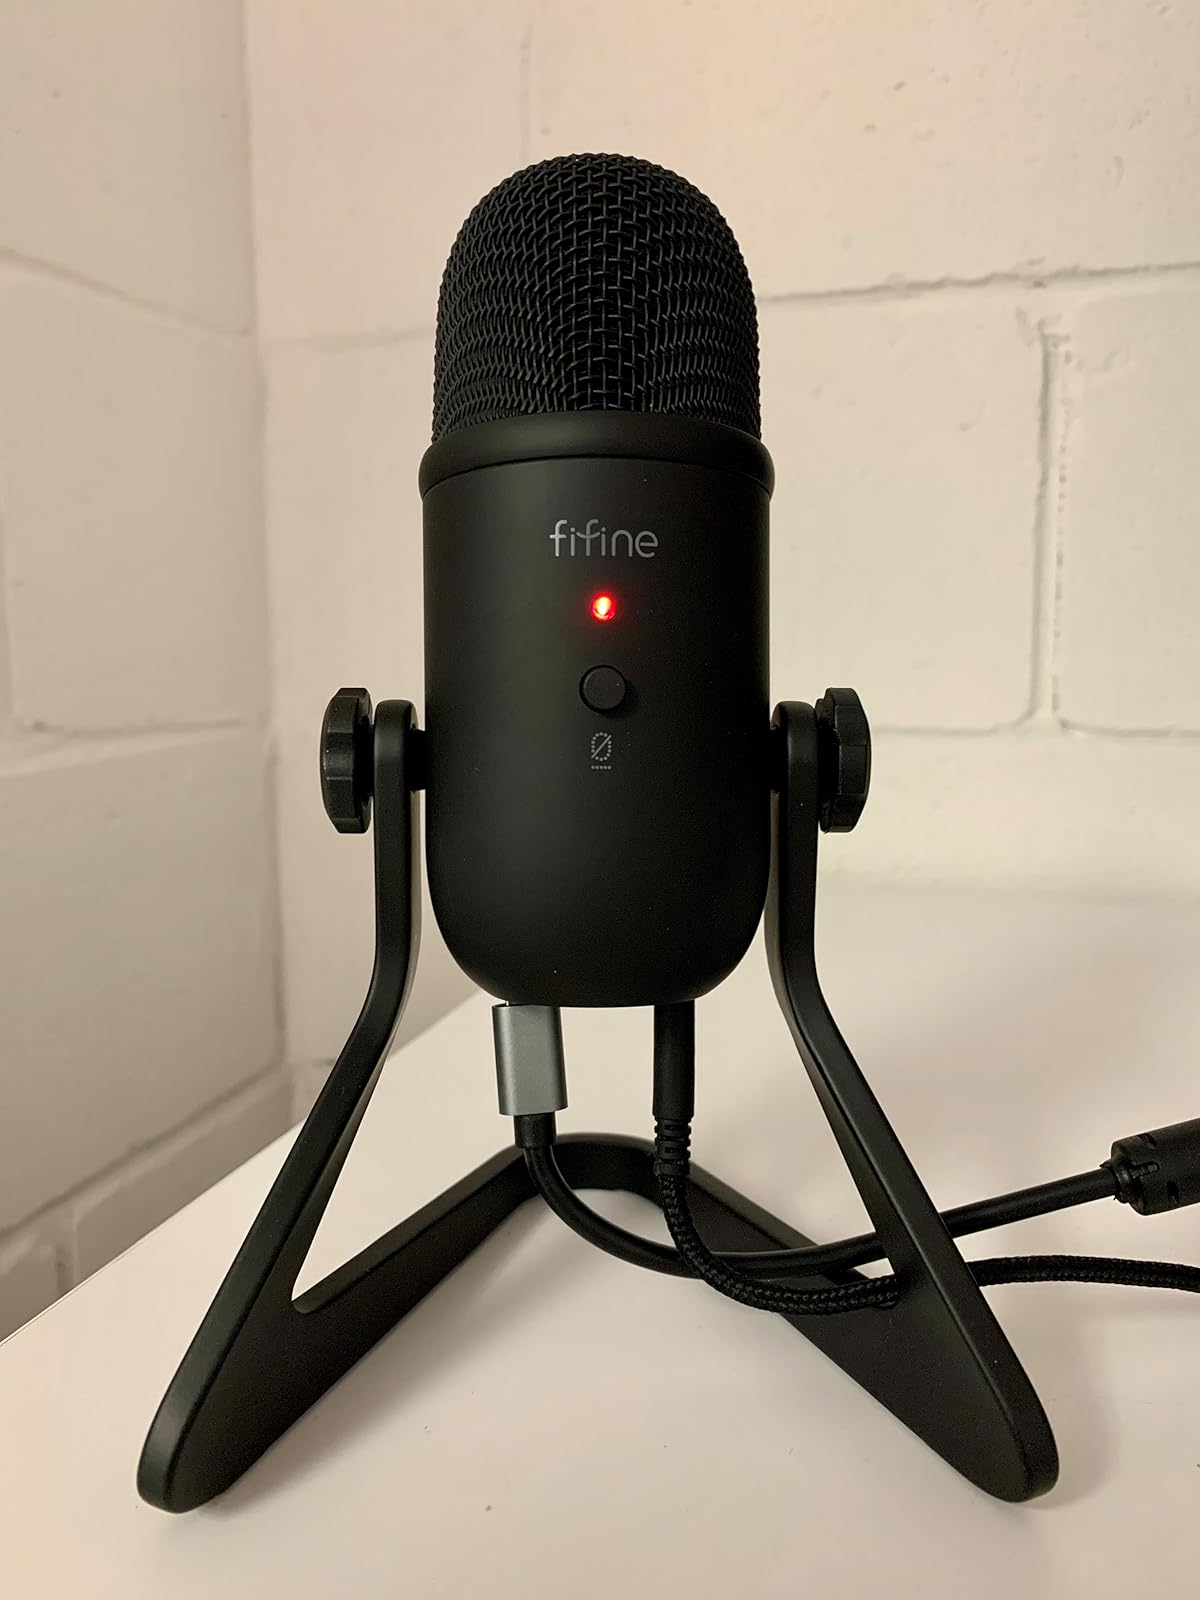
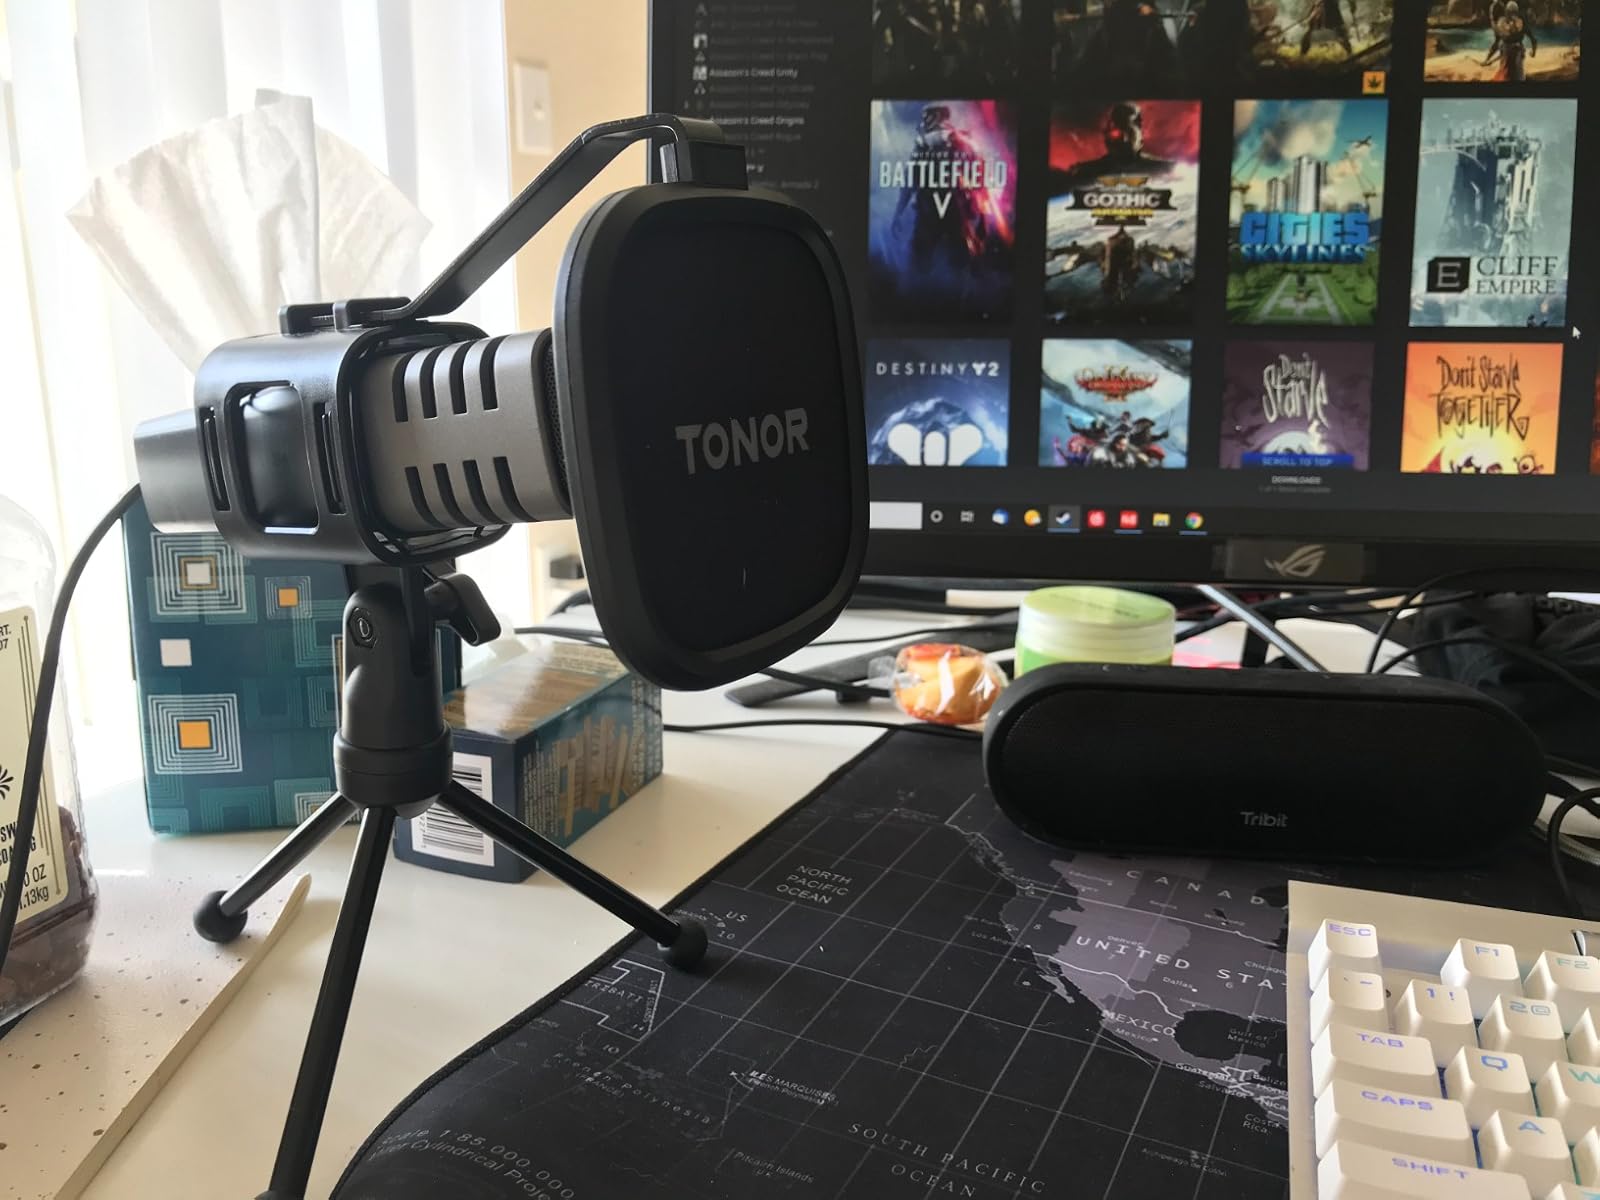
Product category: microphone
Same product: no